Thüringen Philharmonie Gotha-Eisenach

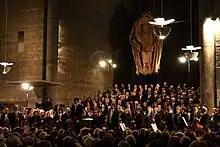

The Thüringen Philharmonie Gotha-Eisenach is a symphony orchestra in the city of Gotha. The orchestra was formed in 2017 through the merger of the Thüringen Philharmonie Gotha with the .